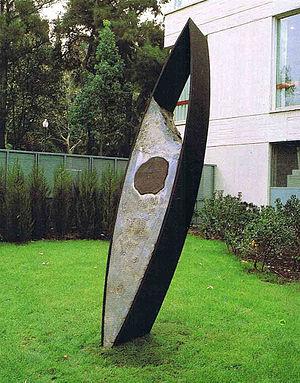
Gran fus, sculpture en fer, zinc et bois de Enric Pladevall-Vila. haut
Enric Pladevall est un sculpteur catalan né à Vic en 1951.